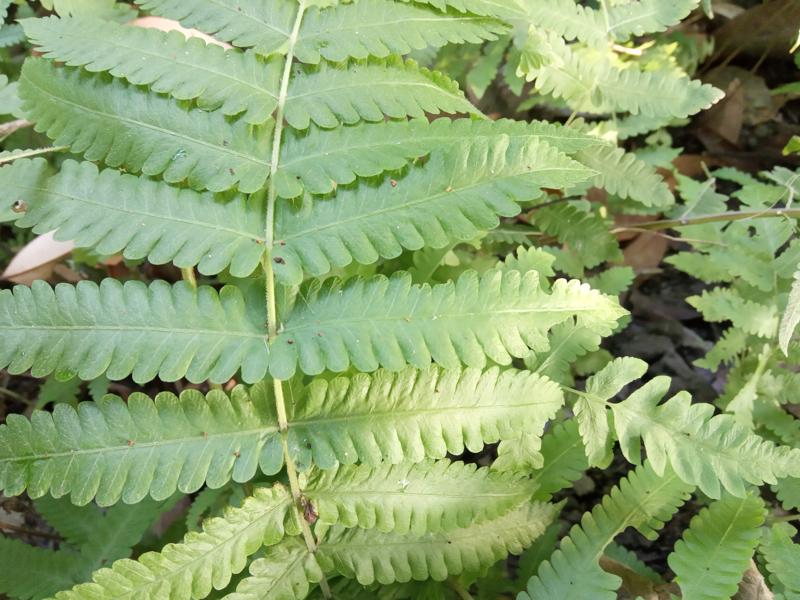
Weed species: Pteris vittata